East India Marine Society

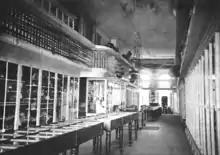
Pacific Collection, East India Marine Hall in 1876

The society founders were invested in the establishment of a museum from the beginning: their third objective was "to form a Museum of natural and artificial curiosities, particularly such as are found beyond the Cape of Good Hope and Cape Horn." Within three years, their collection had grown too large for their building, so they relocated to the Salem Bank building, constructed by Colonel Benjamin Pickman, on Essex Street.